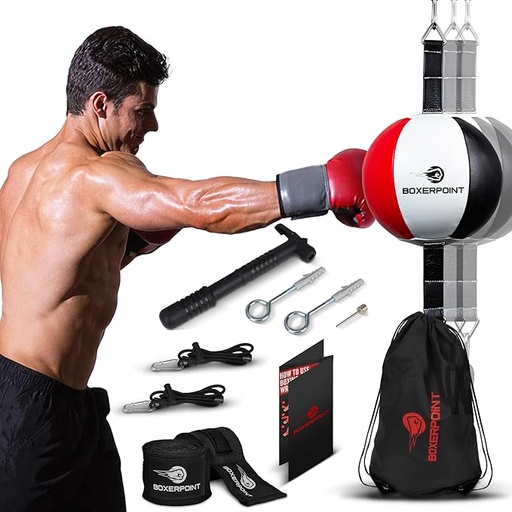
Boxerpoint Bag for Boxing - Premium Punching Bags - Durable PU Leather & Adjustable Cords Double Ended Punching Bag, Speed Bags for Adults & Kids, Boxing Equipment
Brand: BOXERPOINT
About This Unpredictable Movement for Sharper Reflexes: This double end boxing bag challenges your reaction time, accuracy, and speed. Designed to move swiftly in all directions, the double speed bag is perfect for improving hand-eye coordination and striking precision. Complete Set for Easy Setup: Punching bag for adults comes with adjustable 41" bungee cords, carabiners, carry bag, and a pump - everything you need to start training right away. Double end bag boxing is simple to install in your home gym, garage, or workout space. Built to Last: Crafted from durable PU leather with precision stitching, this reflex ball withstands powerful punches and daily workouts. The strong, adjustable bungee cords ensure fast rebounds, keeping you engaged. Training for All Skill Levels: From boxing exercise to MMA and fitness, Boxerpoint standing punching bag hones your striking skills. The adjustable height of double end bag bungee makes it great for adults and kids, helping you develop speed and coordination. Stay Active with Our Boxing Gear: Perfect for kids to burn off energy and for adults looking to stay fit. Either beginners or professional boxers - our double end boxing door bag provides a fun way to improve cardio, timing, endurance, and agility. Overview Size : Small 7"x7" Sport : Boxing Brand : BOXERPOINT Color : Red/White/Black Item Weight : 13.76 ounces Outer Material : Faux Leather Team Name : USC Trojans League : MMA Age Range (Description) : Adult Product Dimensions : 7"W x 7"H
Category: Sporting Goods > Athletics > Boxing & Martial Arts > Boxing & Martial Arts Training Equipment > Punching & Training Bags > Punching & Training Double-End Bags